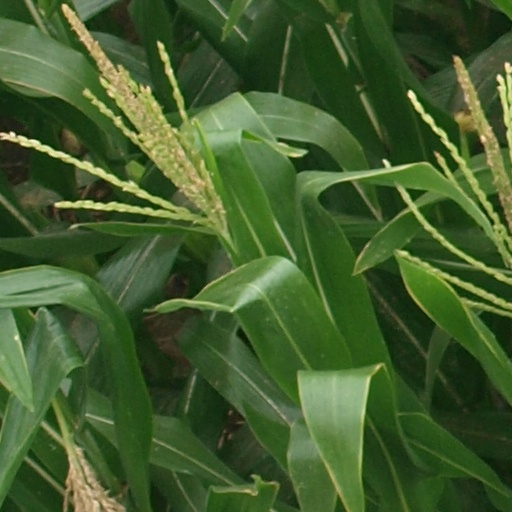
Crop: maize; corn